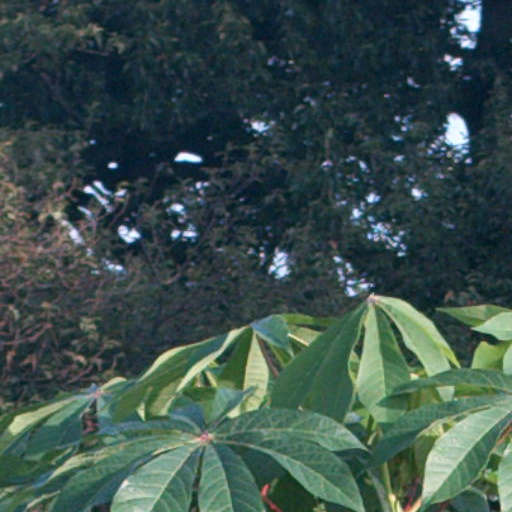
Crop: cassava